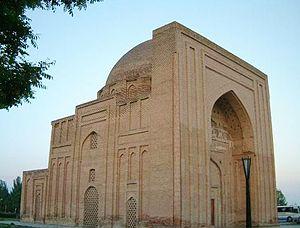
Le Khorassan-e Razavi est une des 31 provinces d'Iran. Elle est située dans le nord-est du pays. Machhad est la capitale de la province.
Abû Ḥamid Moḥammed ibn Moḥammed al-Ghazālī, connu en Occident sous le nom d'Algazel, est un philosophe et théologien soufi d'origine perse. Personnage emblématique dans la culture musulmane, il représente la mystique dogmatique.